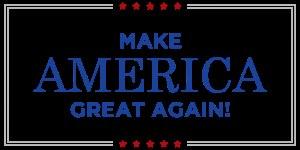
Make America Great Again, parfois abrégé MAGA, est un slogan de campagne utilisé par des politiciens américains, le premier étant Ronald Reagan, lors de l'élection présidentielle de 1980.